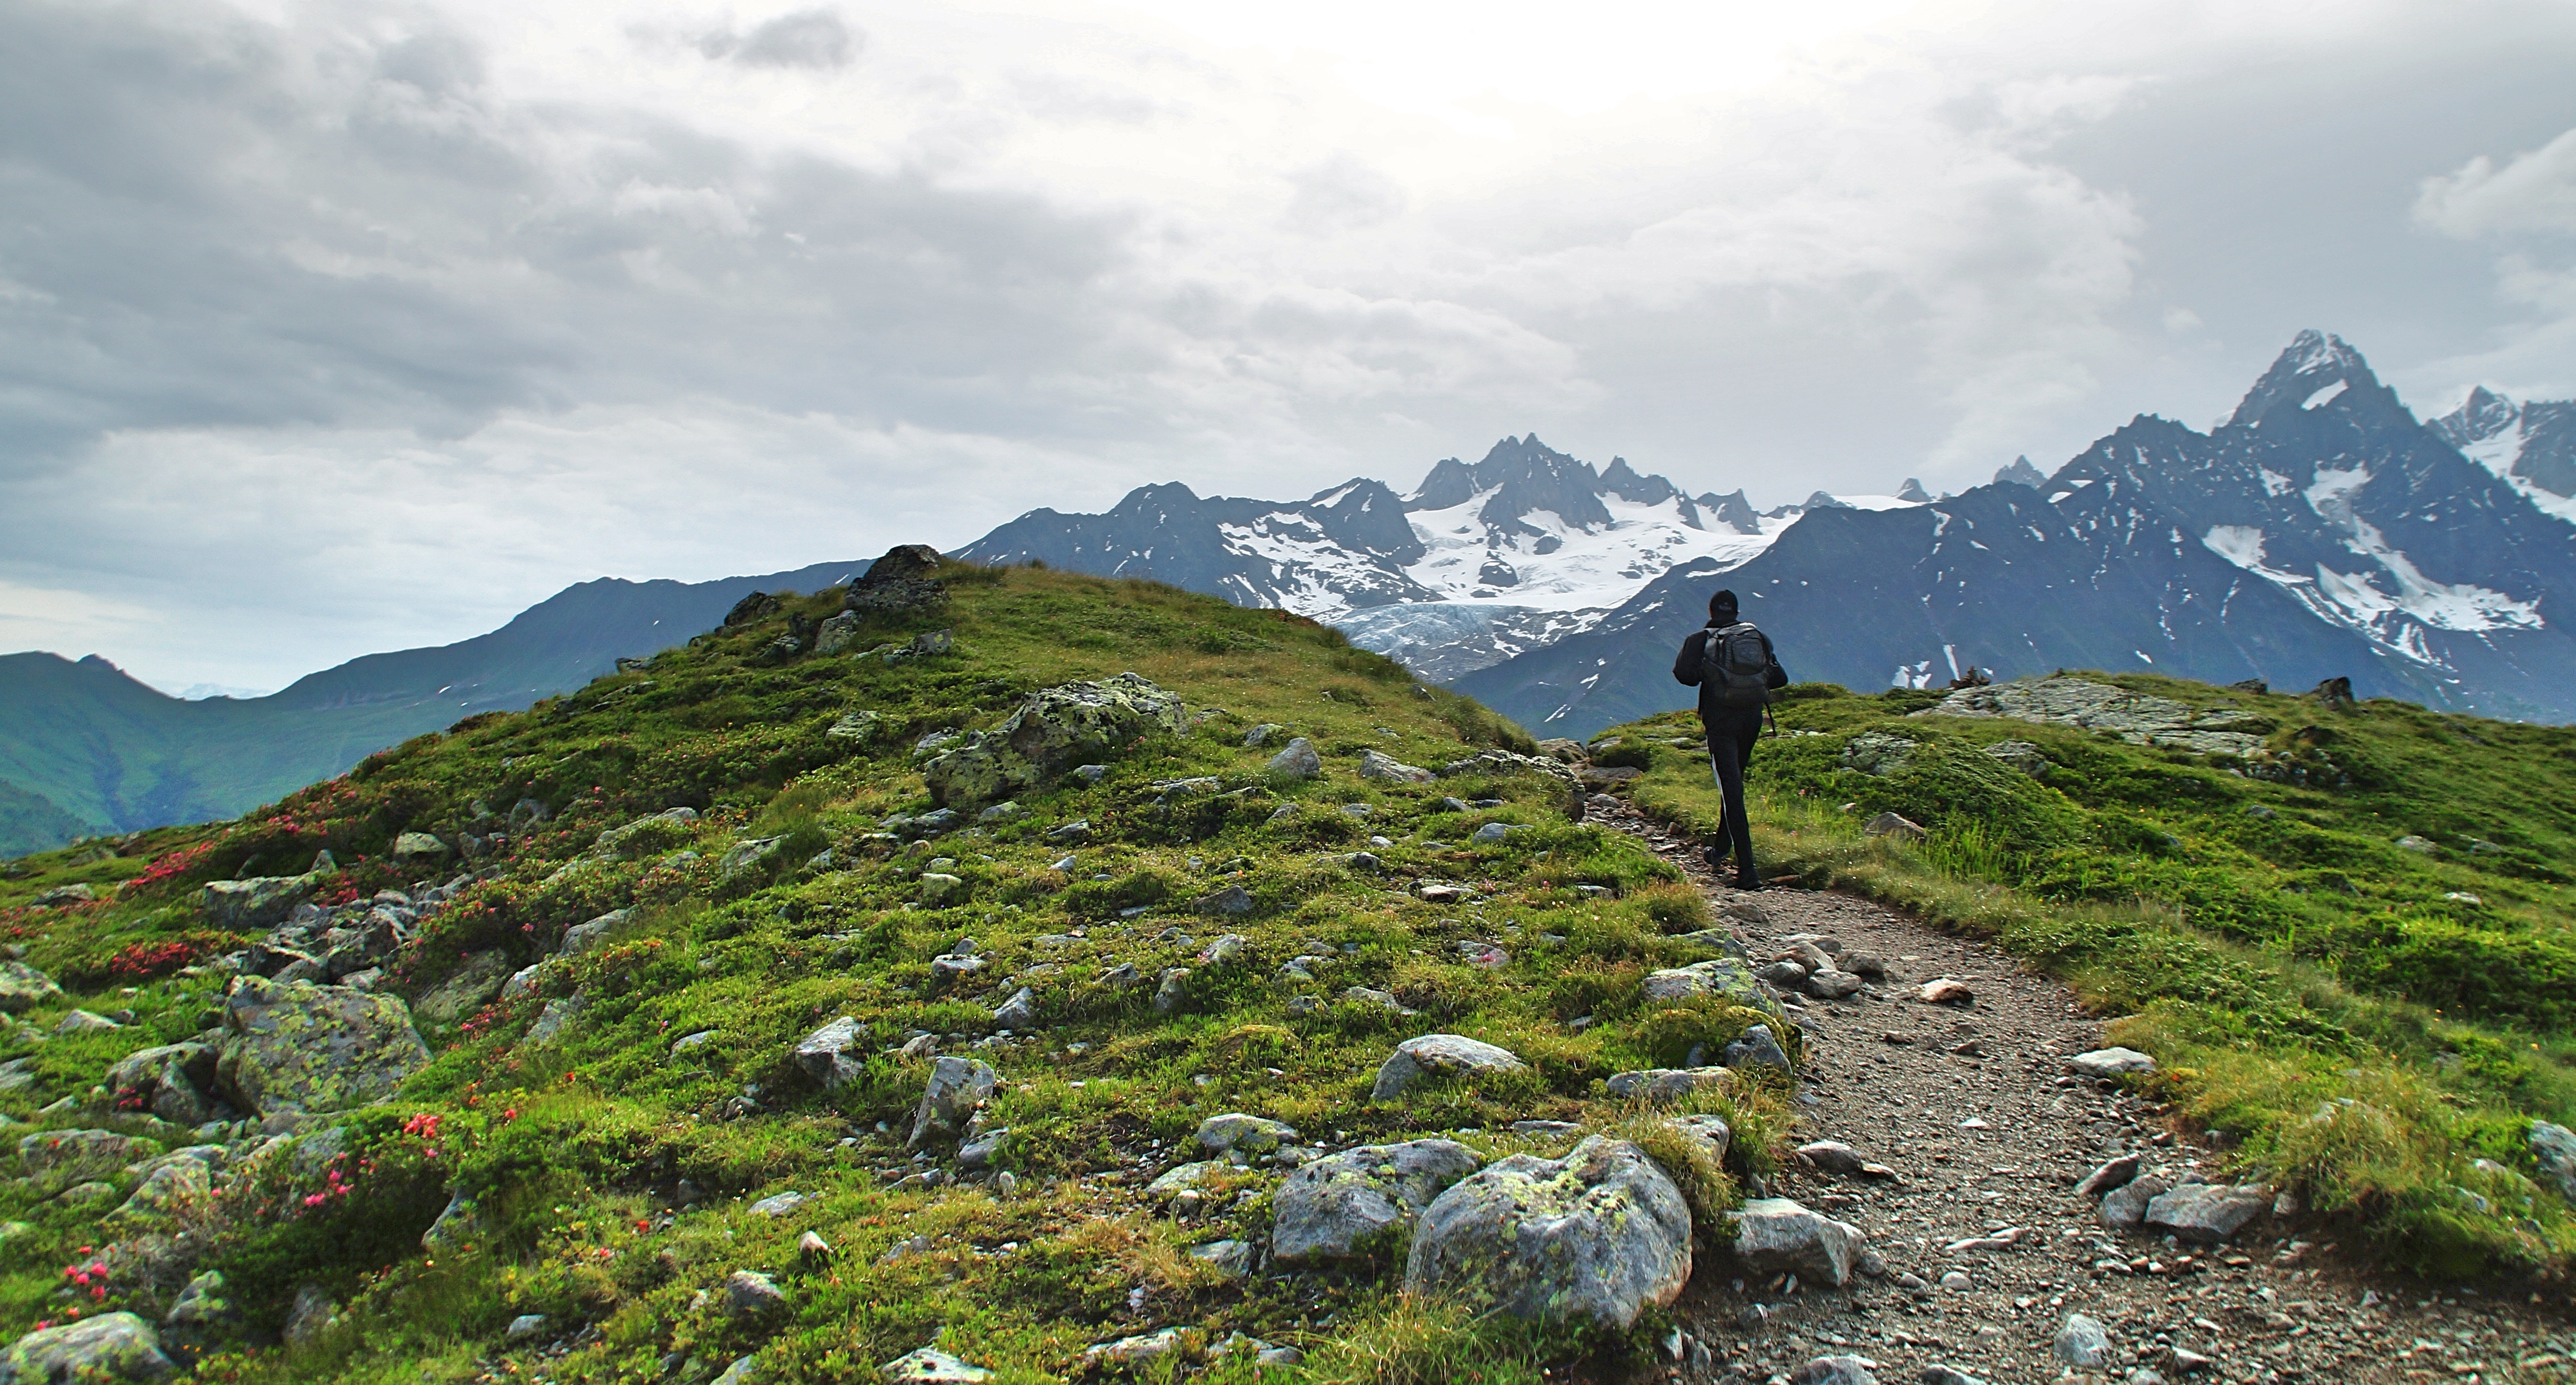
landscape, wilderness, walking, mountain, hiking, trail, hill, lake, adventure, valley, mountain range, national park, ridge, summit, sports, alps, backpacking, plateau, fell, landform, mountain pass, geographical feature, mountainous landforms